Barsha Siwakoti

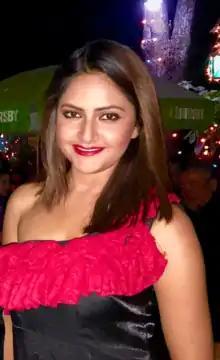

Barsha Siwakoti is a Nepalese film actress and model who works predominantly in Nepali cinema. She made her career in Nepali film industry from her debut movie "Nai Nabhannu La 2" (2014). She has also appeared in "Pashupati Prasad" (2016), "Lappan Chhappan" (2017) and "Bir Bikram 2" (2019).